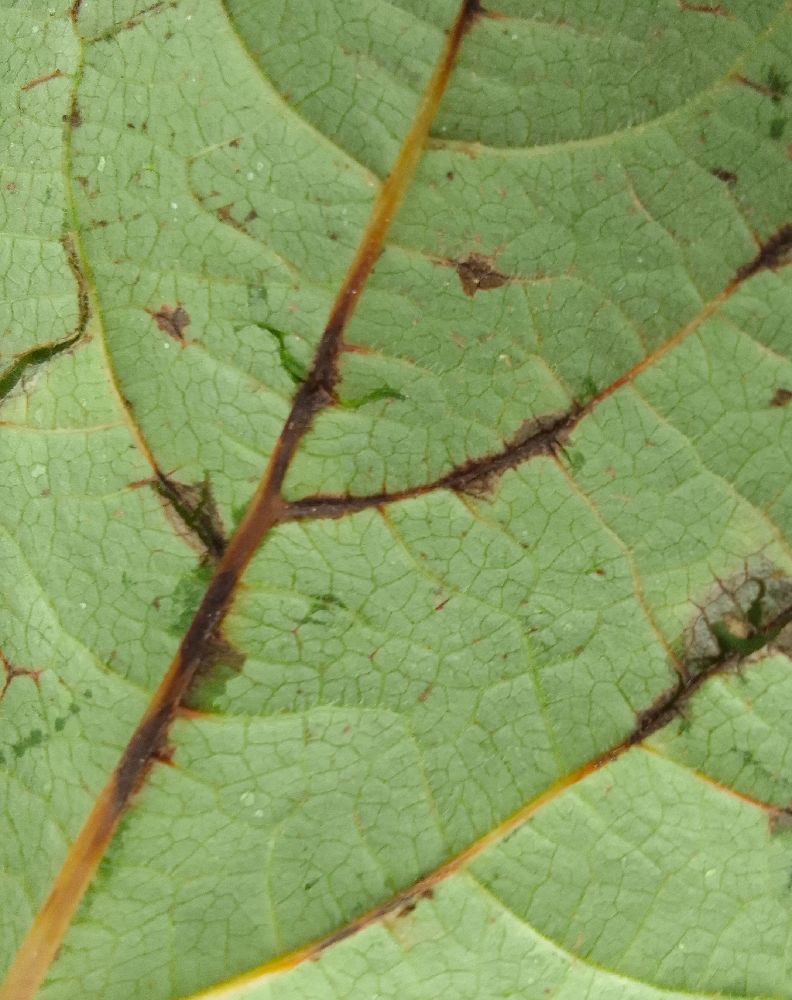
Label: anthracnose